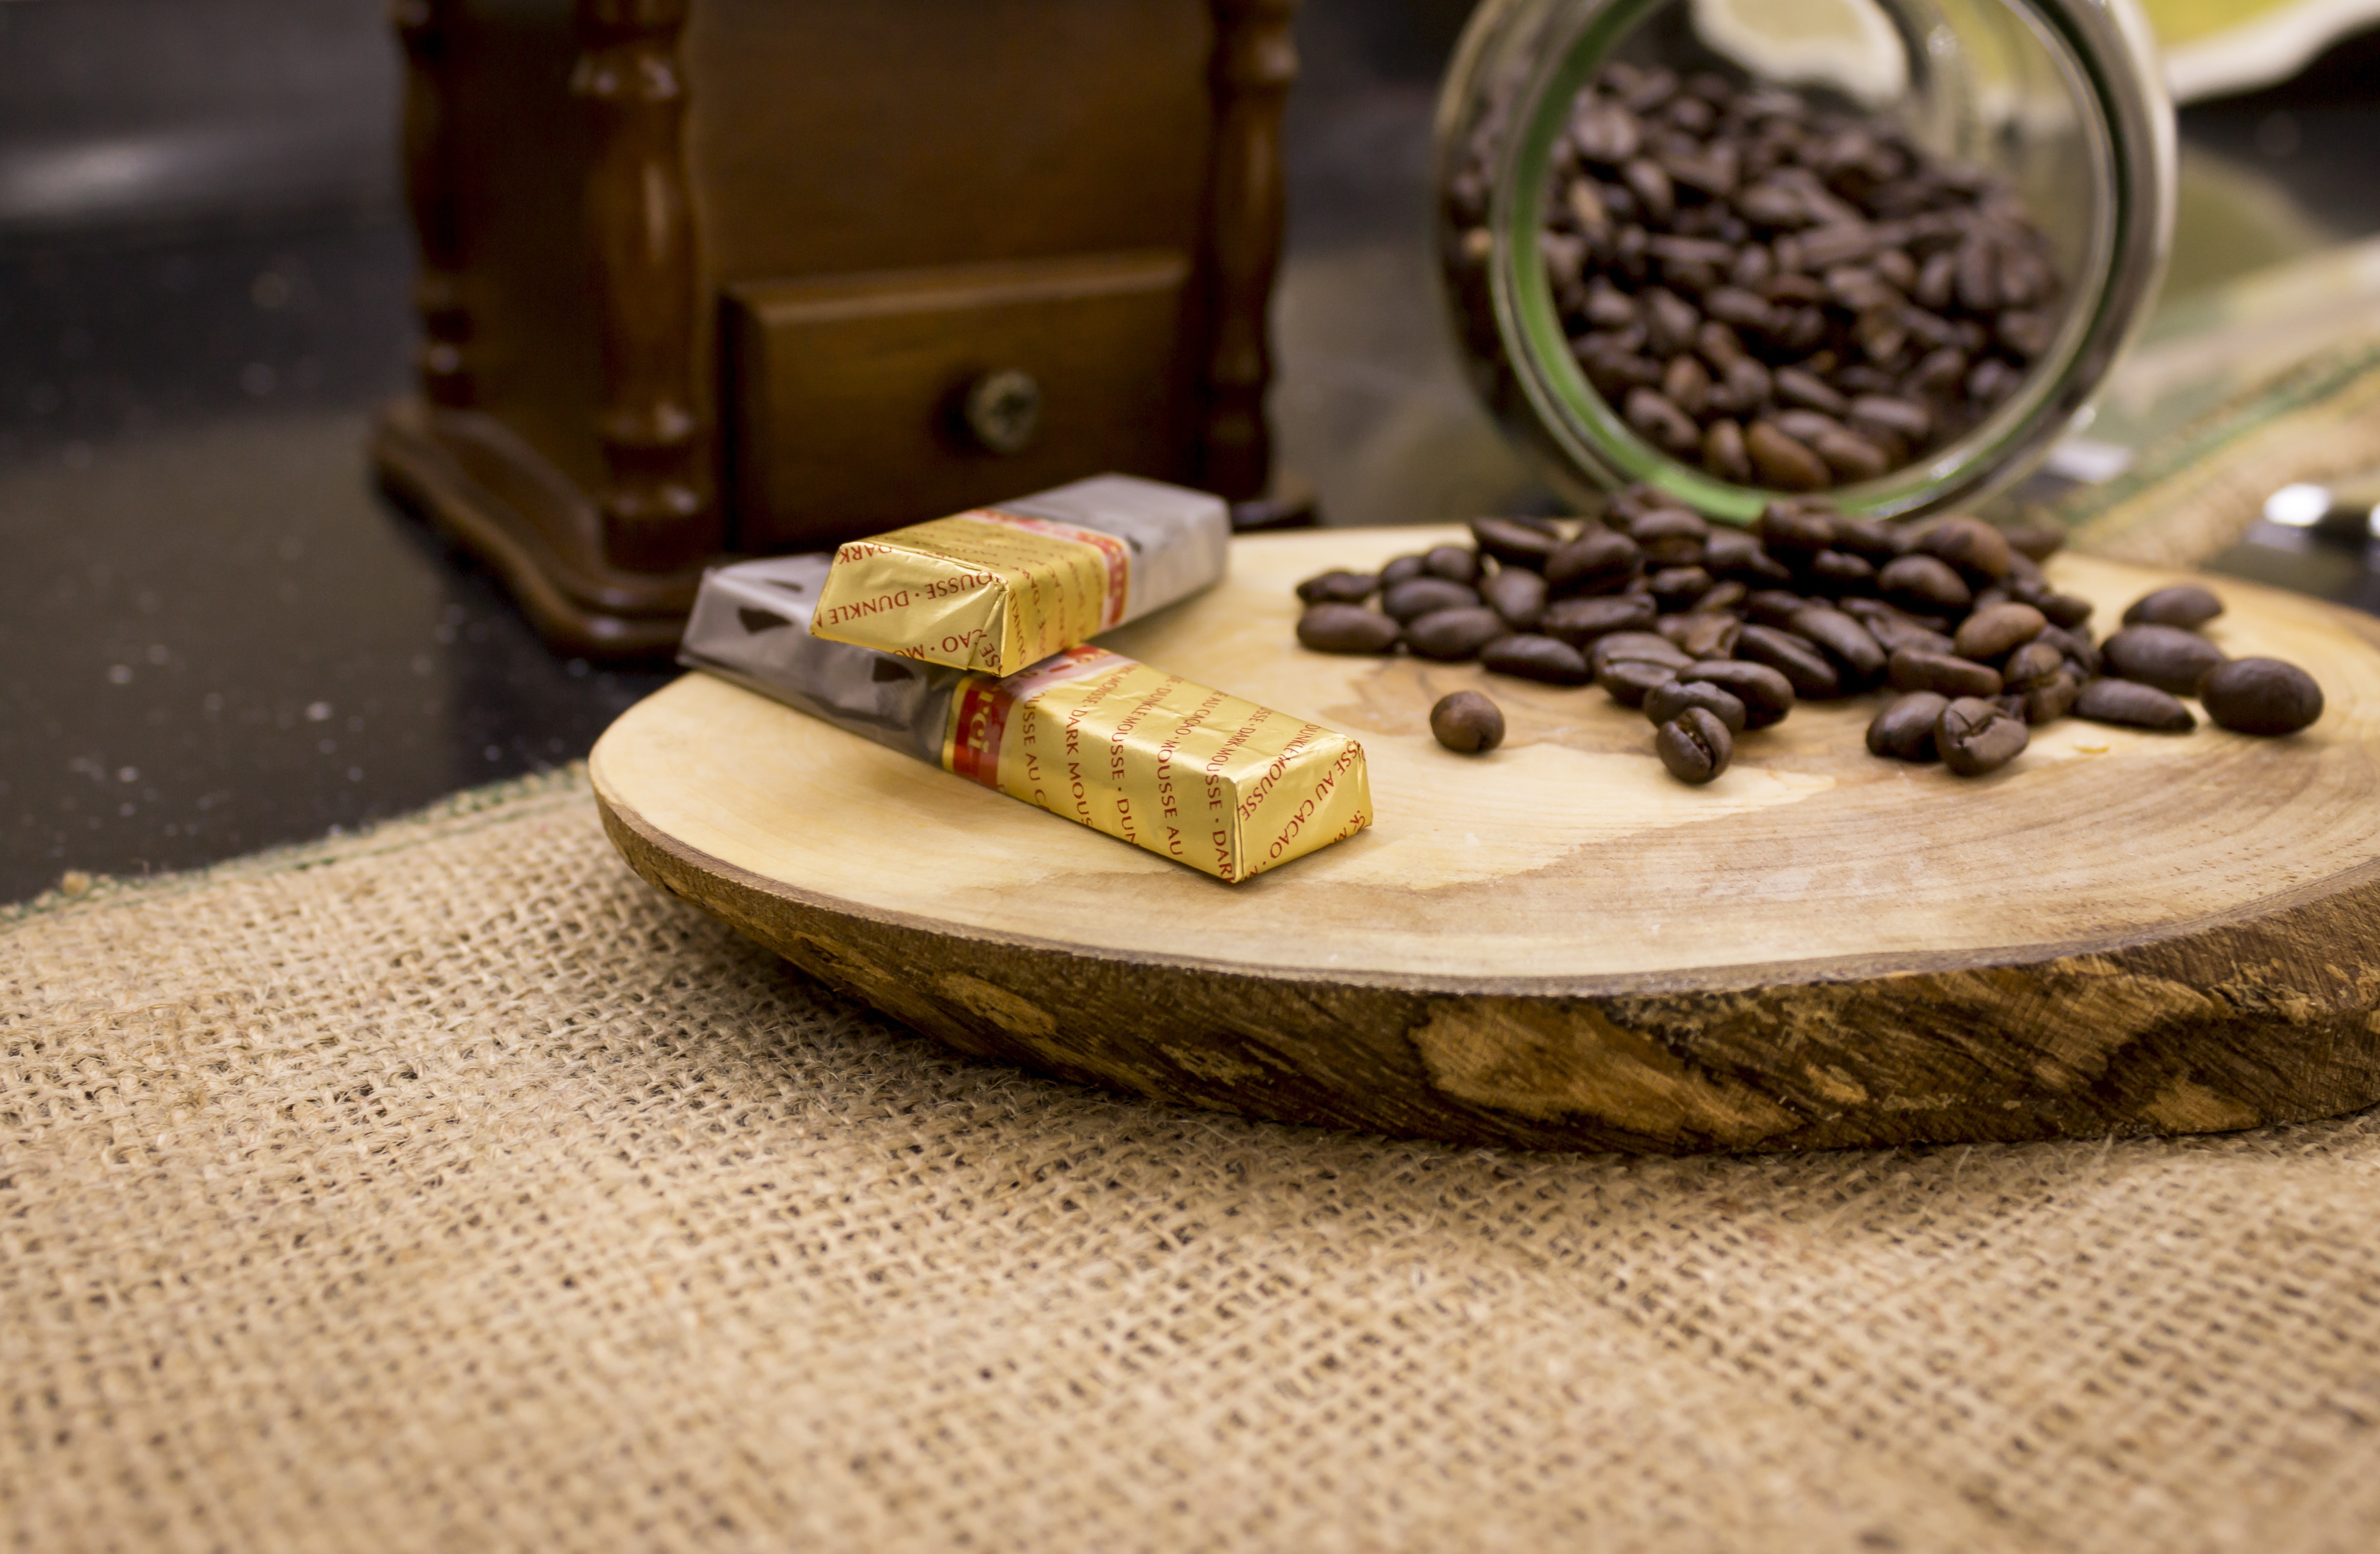
tree, coffee, light, wood, seed, dark, cup, cappuccino, decoration, food, produce, kitchen, beverage, drink, chocolate, espresso, coffee cup, chopping board, design, decorative, wire mesh, flavor, dark chocolate, coffee seeds, coffee grinders, mesh cloth, food photo